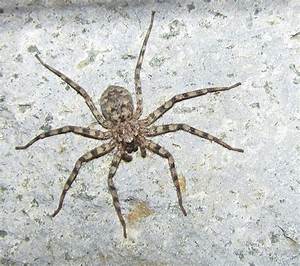
Label: ragno